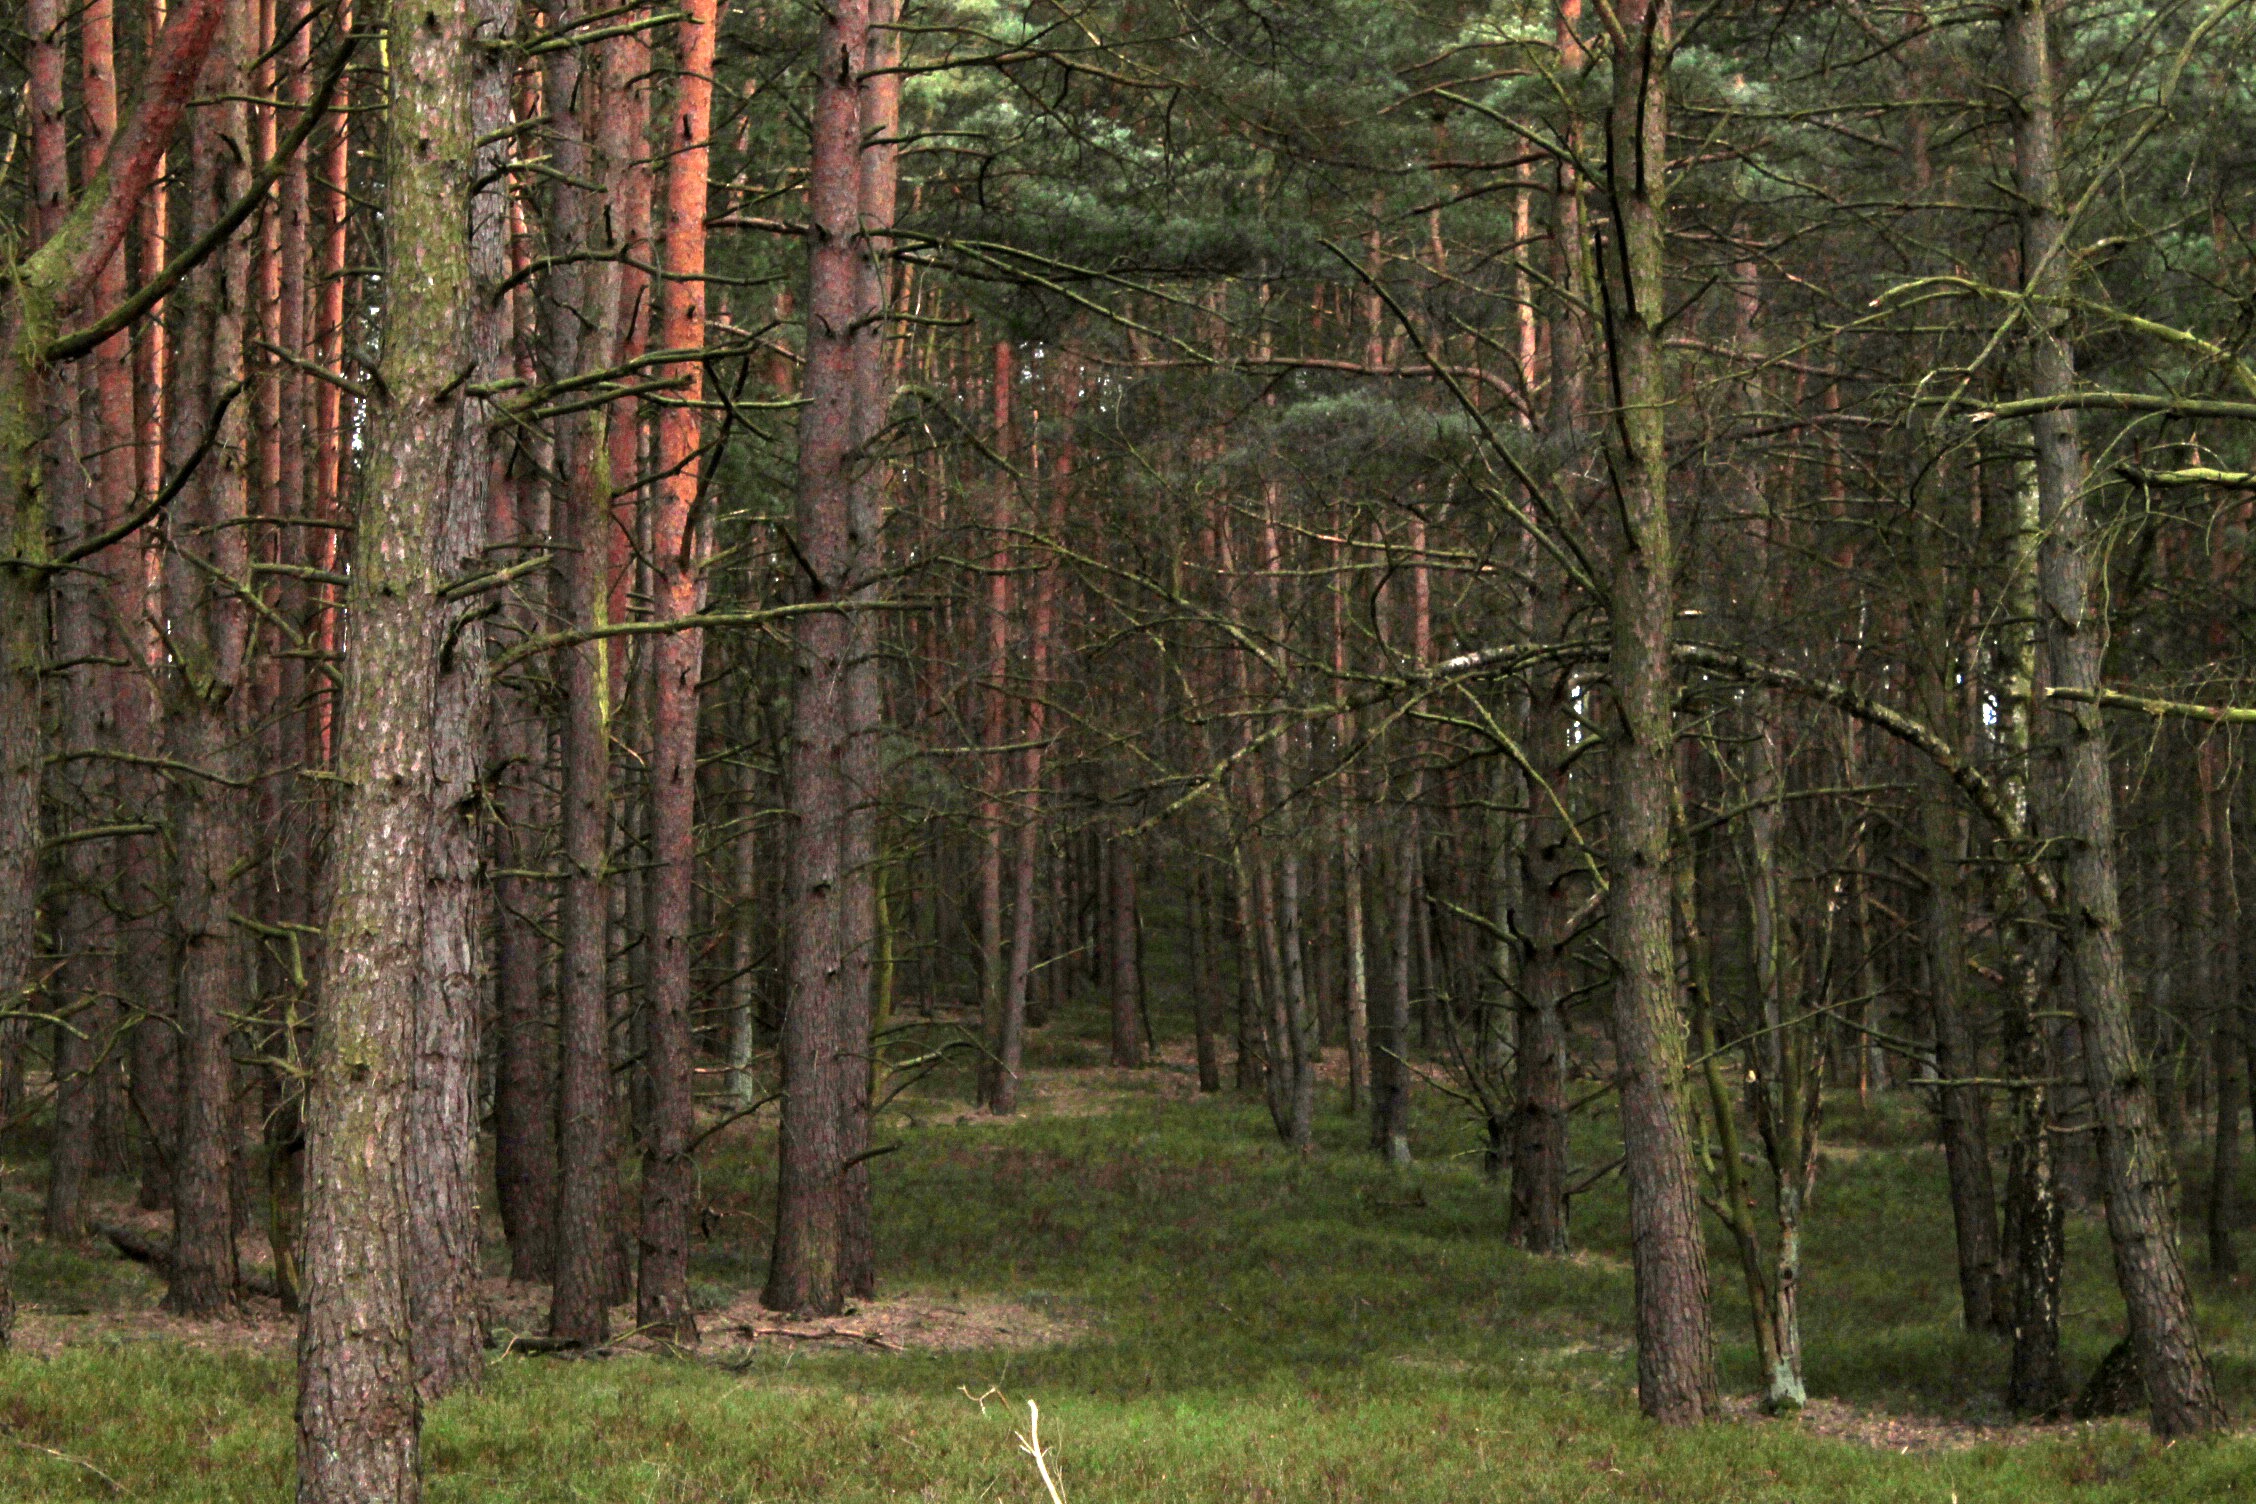
tree, nature, forest, wilderness, plant, trail, autumn, trees, spruce, rainforest, deciduous, wetland, grove, woodland, habitat, ecosystem, biome, old growth forest, natural environment, woody plant, temperate broadleaf and mixed forest, temperate coniferous forest, land plant